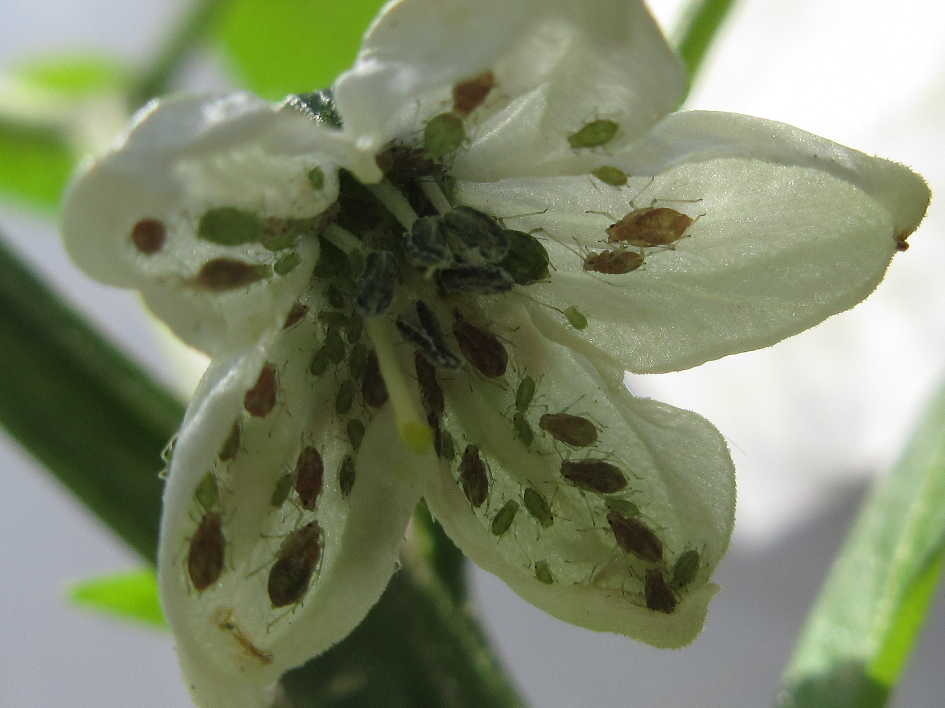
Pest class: green_peach_aphid